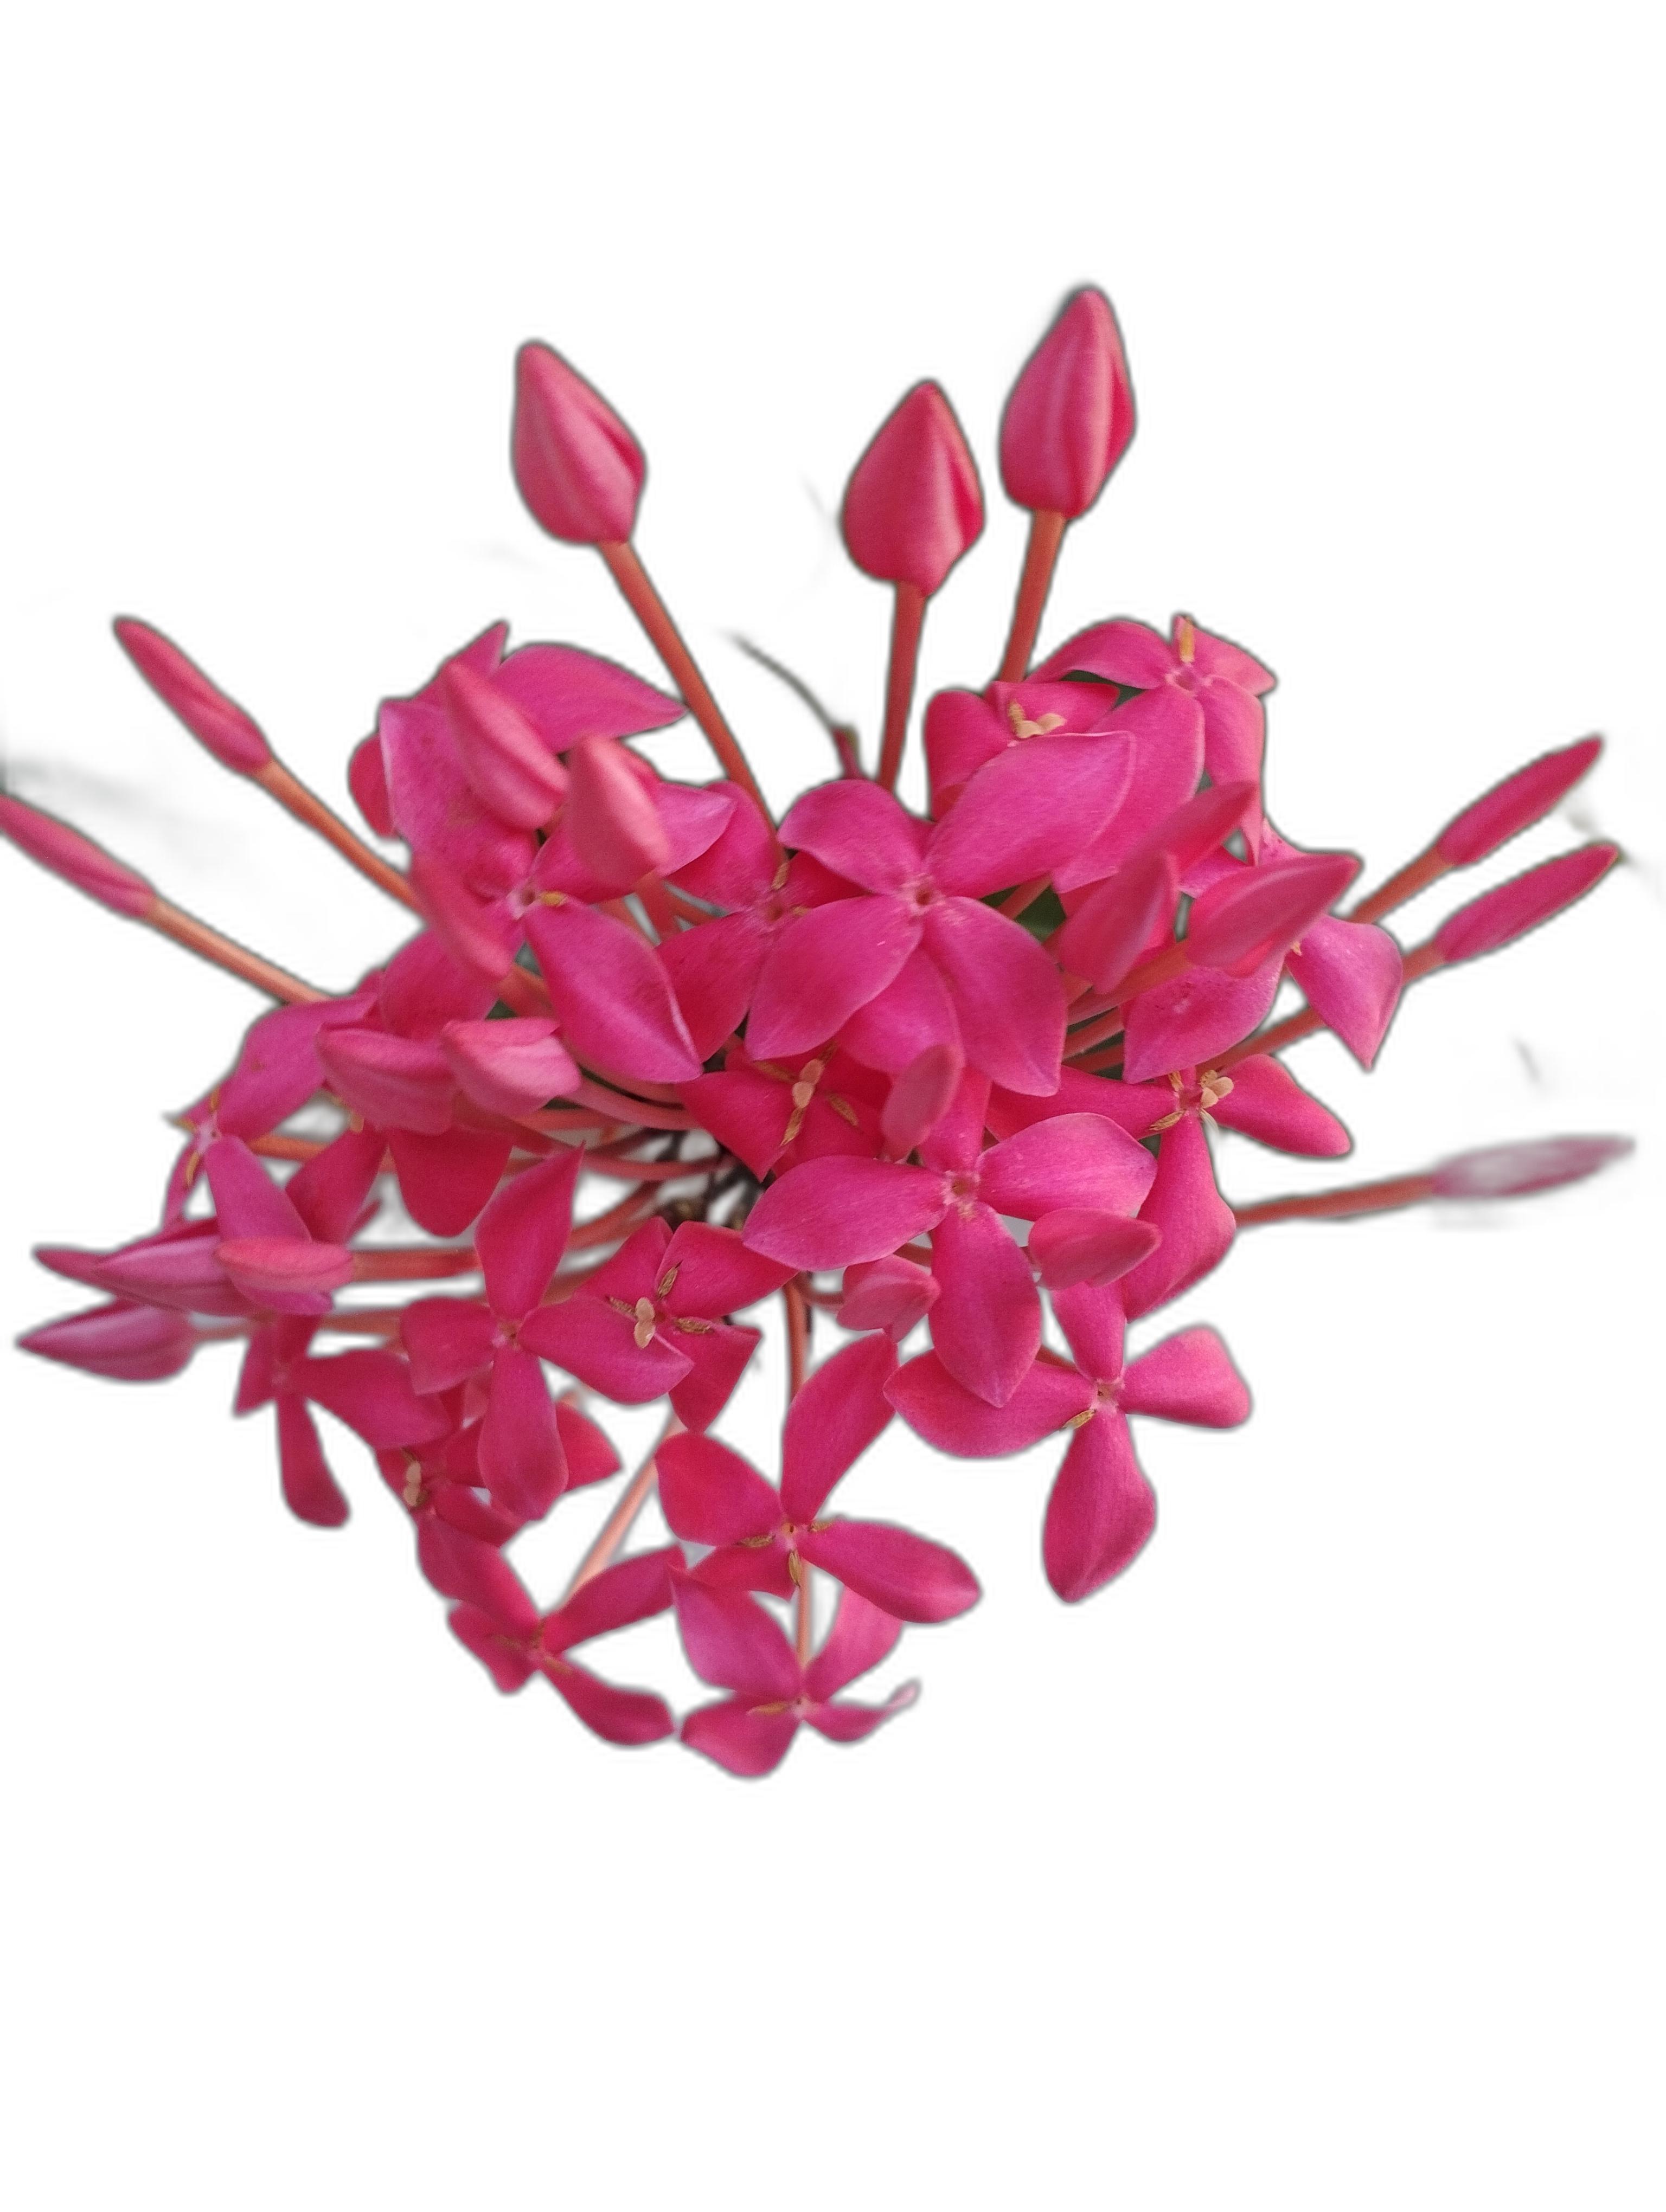
Label: Jungle geranium